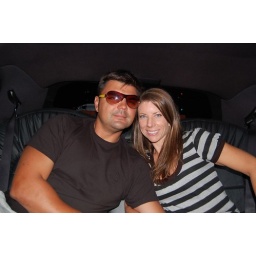
Josh and I stealing a moment in the back seat of the limo after all the kids went home :)